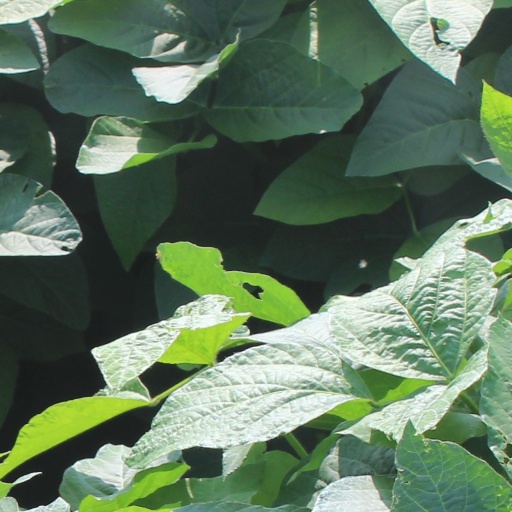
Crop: soybean